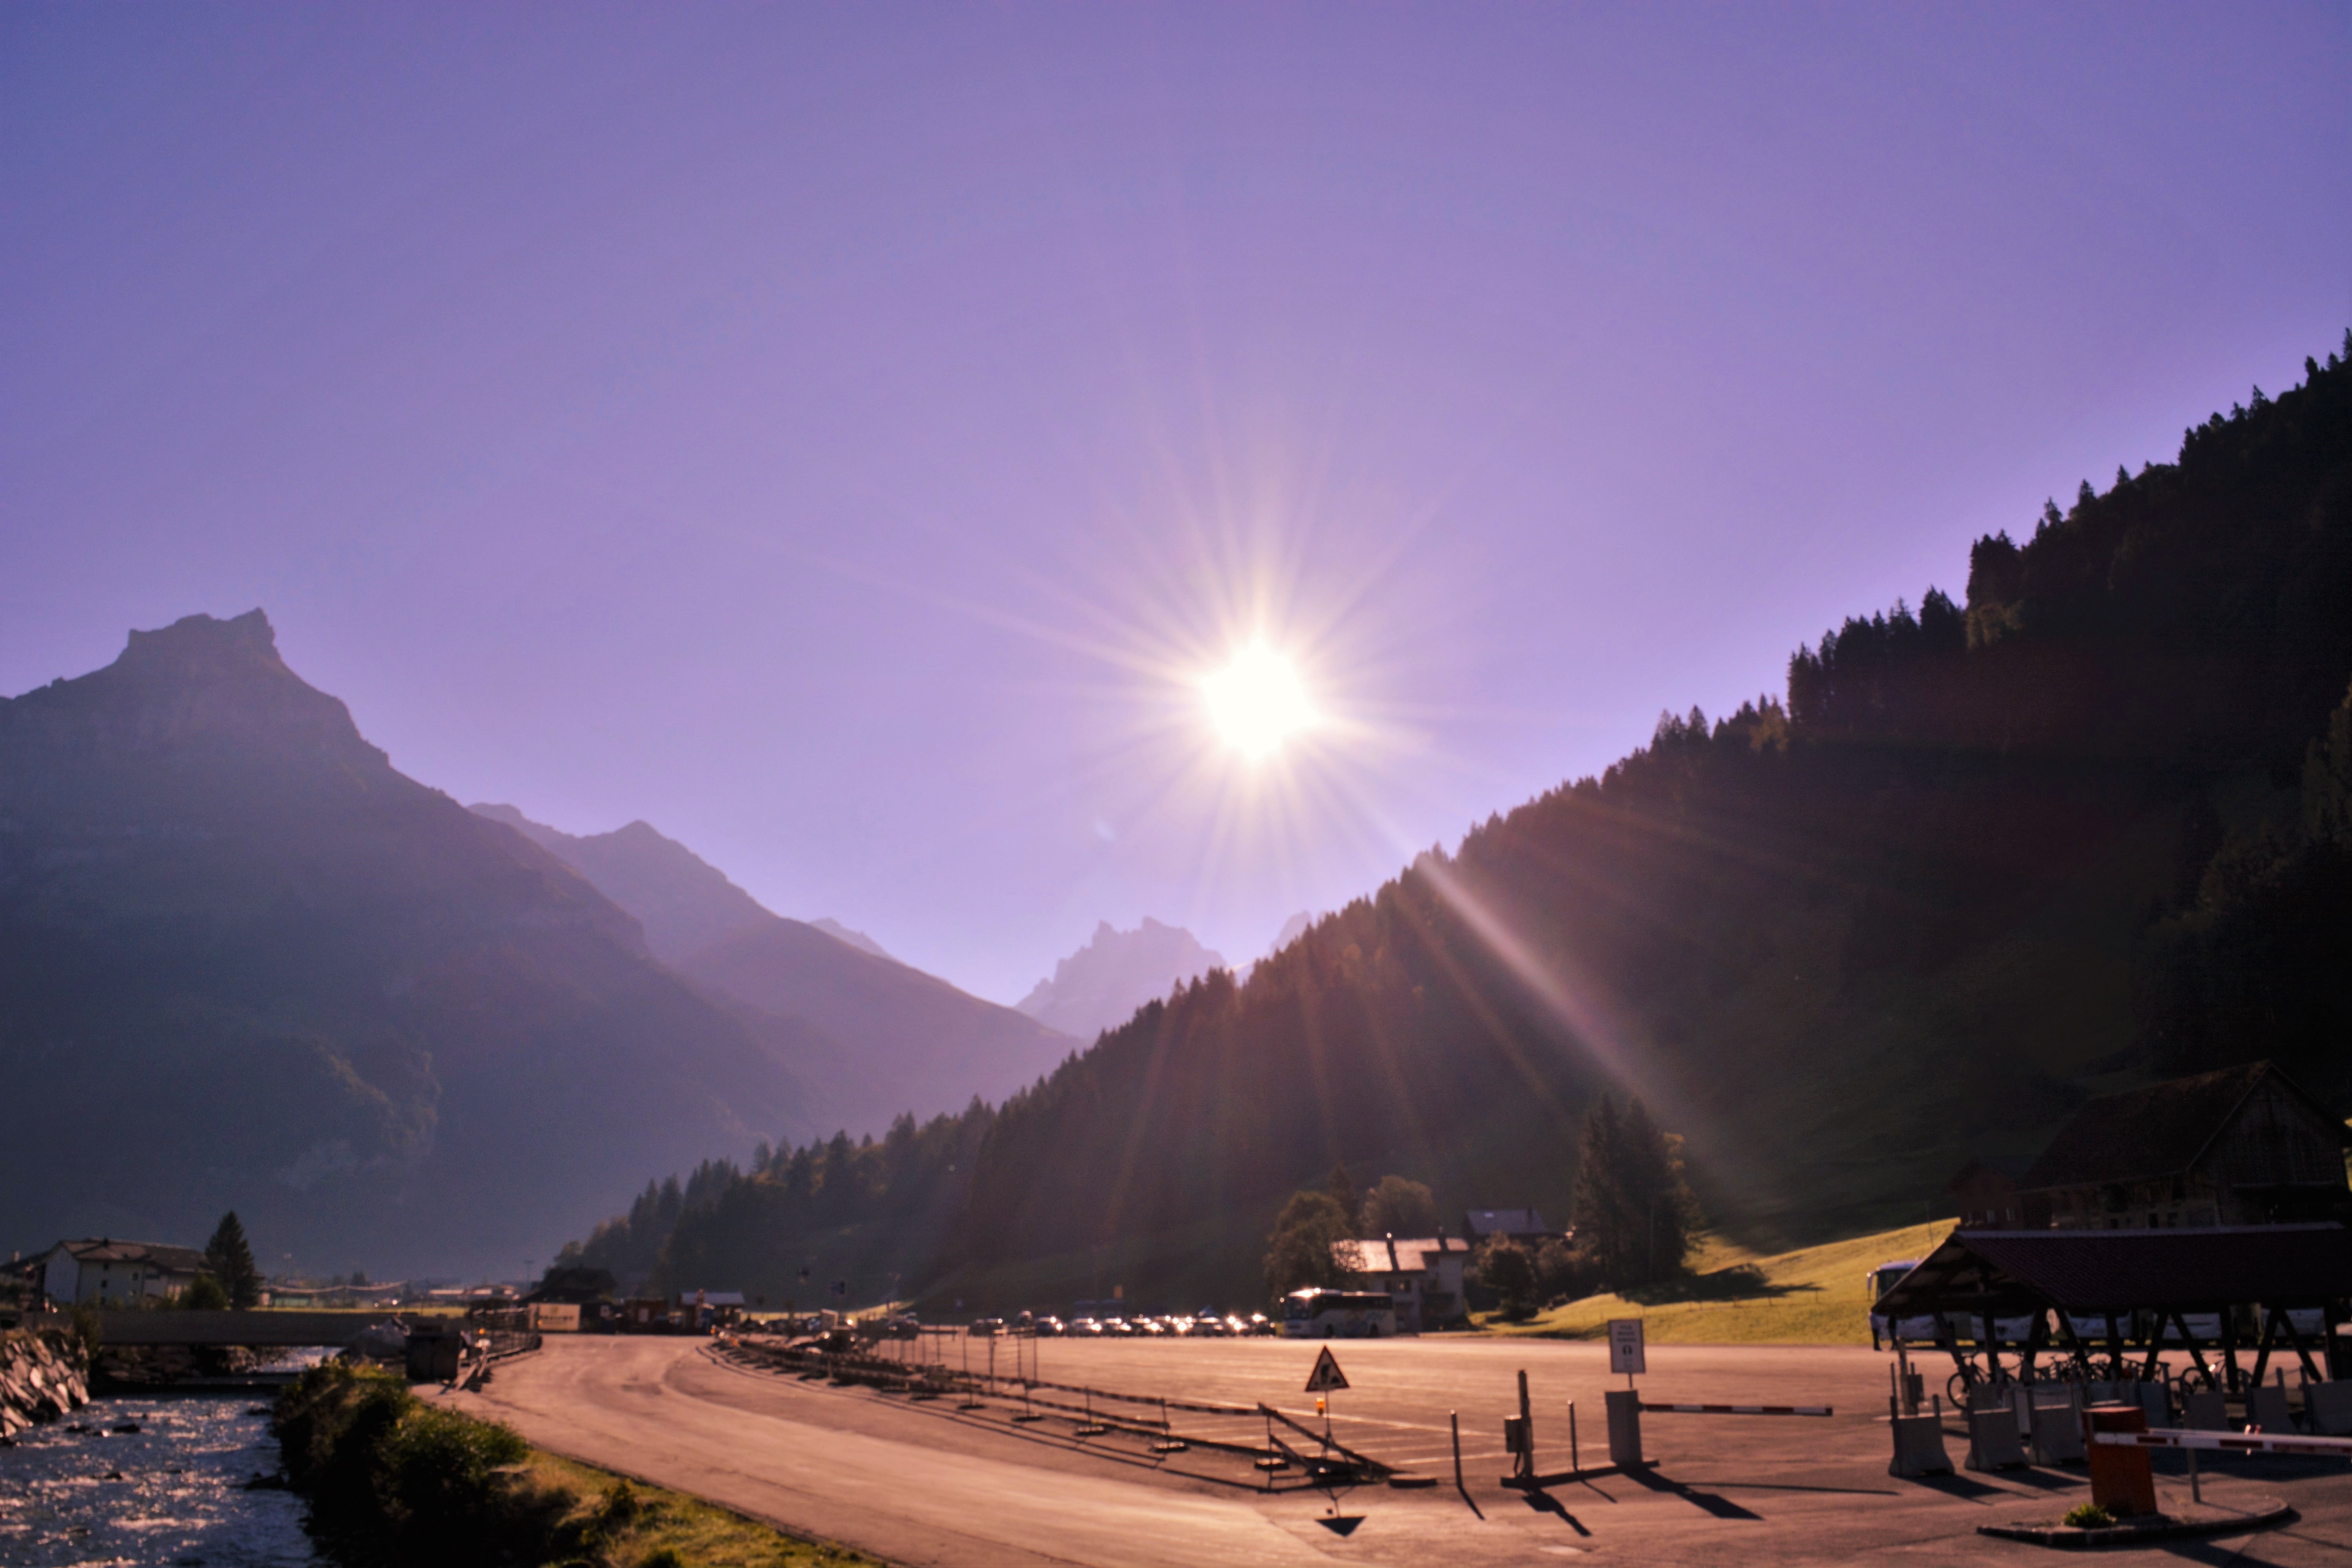
sea, horizon, mountain, cloud, sky, sunrise, sunset, night, sunlight, morning, dawn, valley, mountain range, dusk, evening, landform, atmospheric phenomenon, mountainous landforms